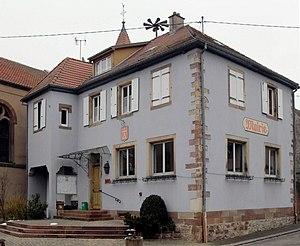
La mairie à Crastatt
Crastatt est une commune française située dans le département du Bas-Rhin, en région Grand Est.